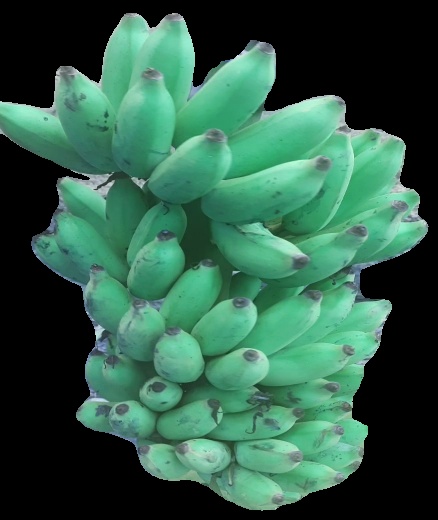
Variety: elakki-bale
Grade: grade2